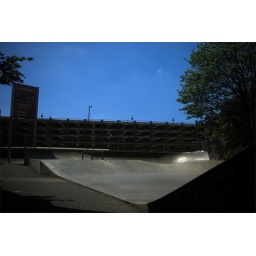
MAY 2010 - perfect blue sky over Wycombe Skatepark